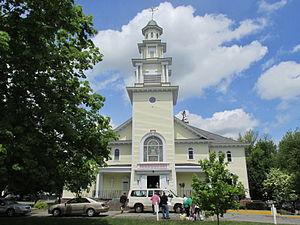
La ville de Dracut est située dans le comté de Middlesex, dans l’État du Massachusetts, aux États-Unis. Sa population s’élevait à 29 457 habitants lors du recensement de 2010.